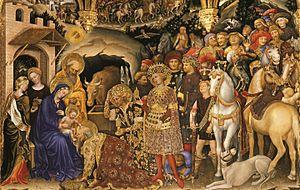
La Renaissance florentine dans les arts figuratifs est la nouvelle manière d'aborder les arts et la culture à Florence pendant la période allant approximativement du début du XVᵉ à la fin du XVIᵉ siècle. Ce nouveau langage figuratif est lié à une nouvelle façon de penser l'homme et le monde qui l'entoure à partir de la culture locale et de l'humanisme déjà mis en évidence au XIVᵉ siècle, entre autres par Pétrarque et Coluccio Salutati. Les nouveautés proposées dans les arts figuratifs au tout début du XVᵉ siècle par Filippo Brunelleschi, Donatello et Masaccio n'ont pas été immédiatement acceptées par la communauté et sont restées pendant une vingtaine d'années incomprises et minoritaires par rapport au gothique international.